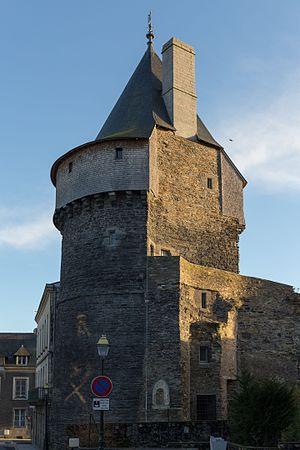
Tour de la Bridolle à Vitré. Brezhoneg: Tour Bridolle e Gwitreg.
Cet article recense les monuments historiques de Vitré, en France.
La tour de la Bridole est une tour d'angle des remparts de la commune de Vitré, dans le département d’Ille-et-Vilaine en région Bretagne.
Les remparts de Vitré sont les fortifications érigées entre les XIIIᵉ et XVIIᵉ siècles pour protéger la ville bretonne de Vitré dans le département d'Ille-et-Vilaine en France. Ils couvrent une superficie de 8 hectares avec une longueur de 500 m de long et 200 m de large. Les fortifications du XIIIᵉ siècle sont les mieux conservées de Bretagne.